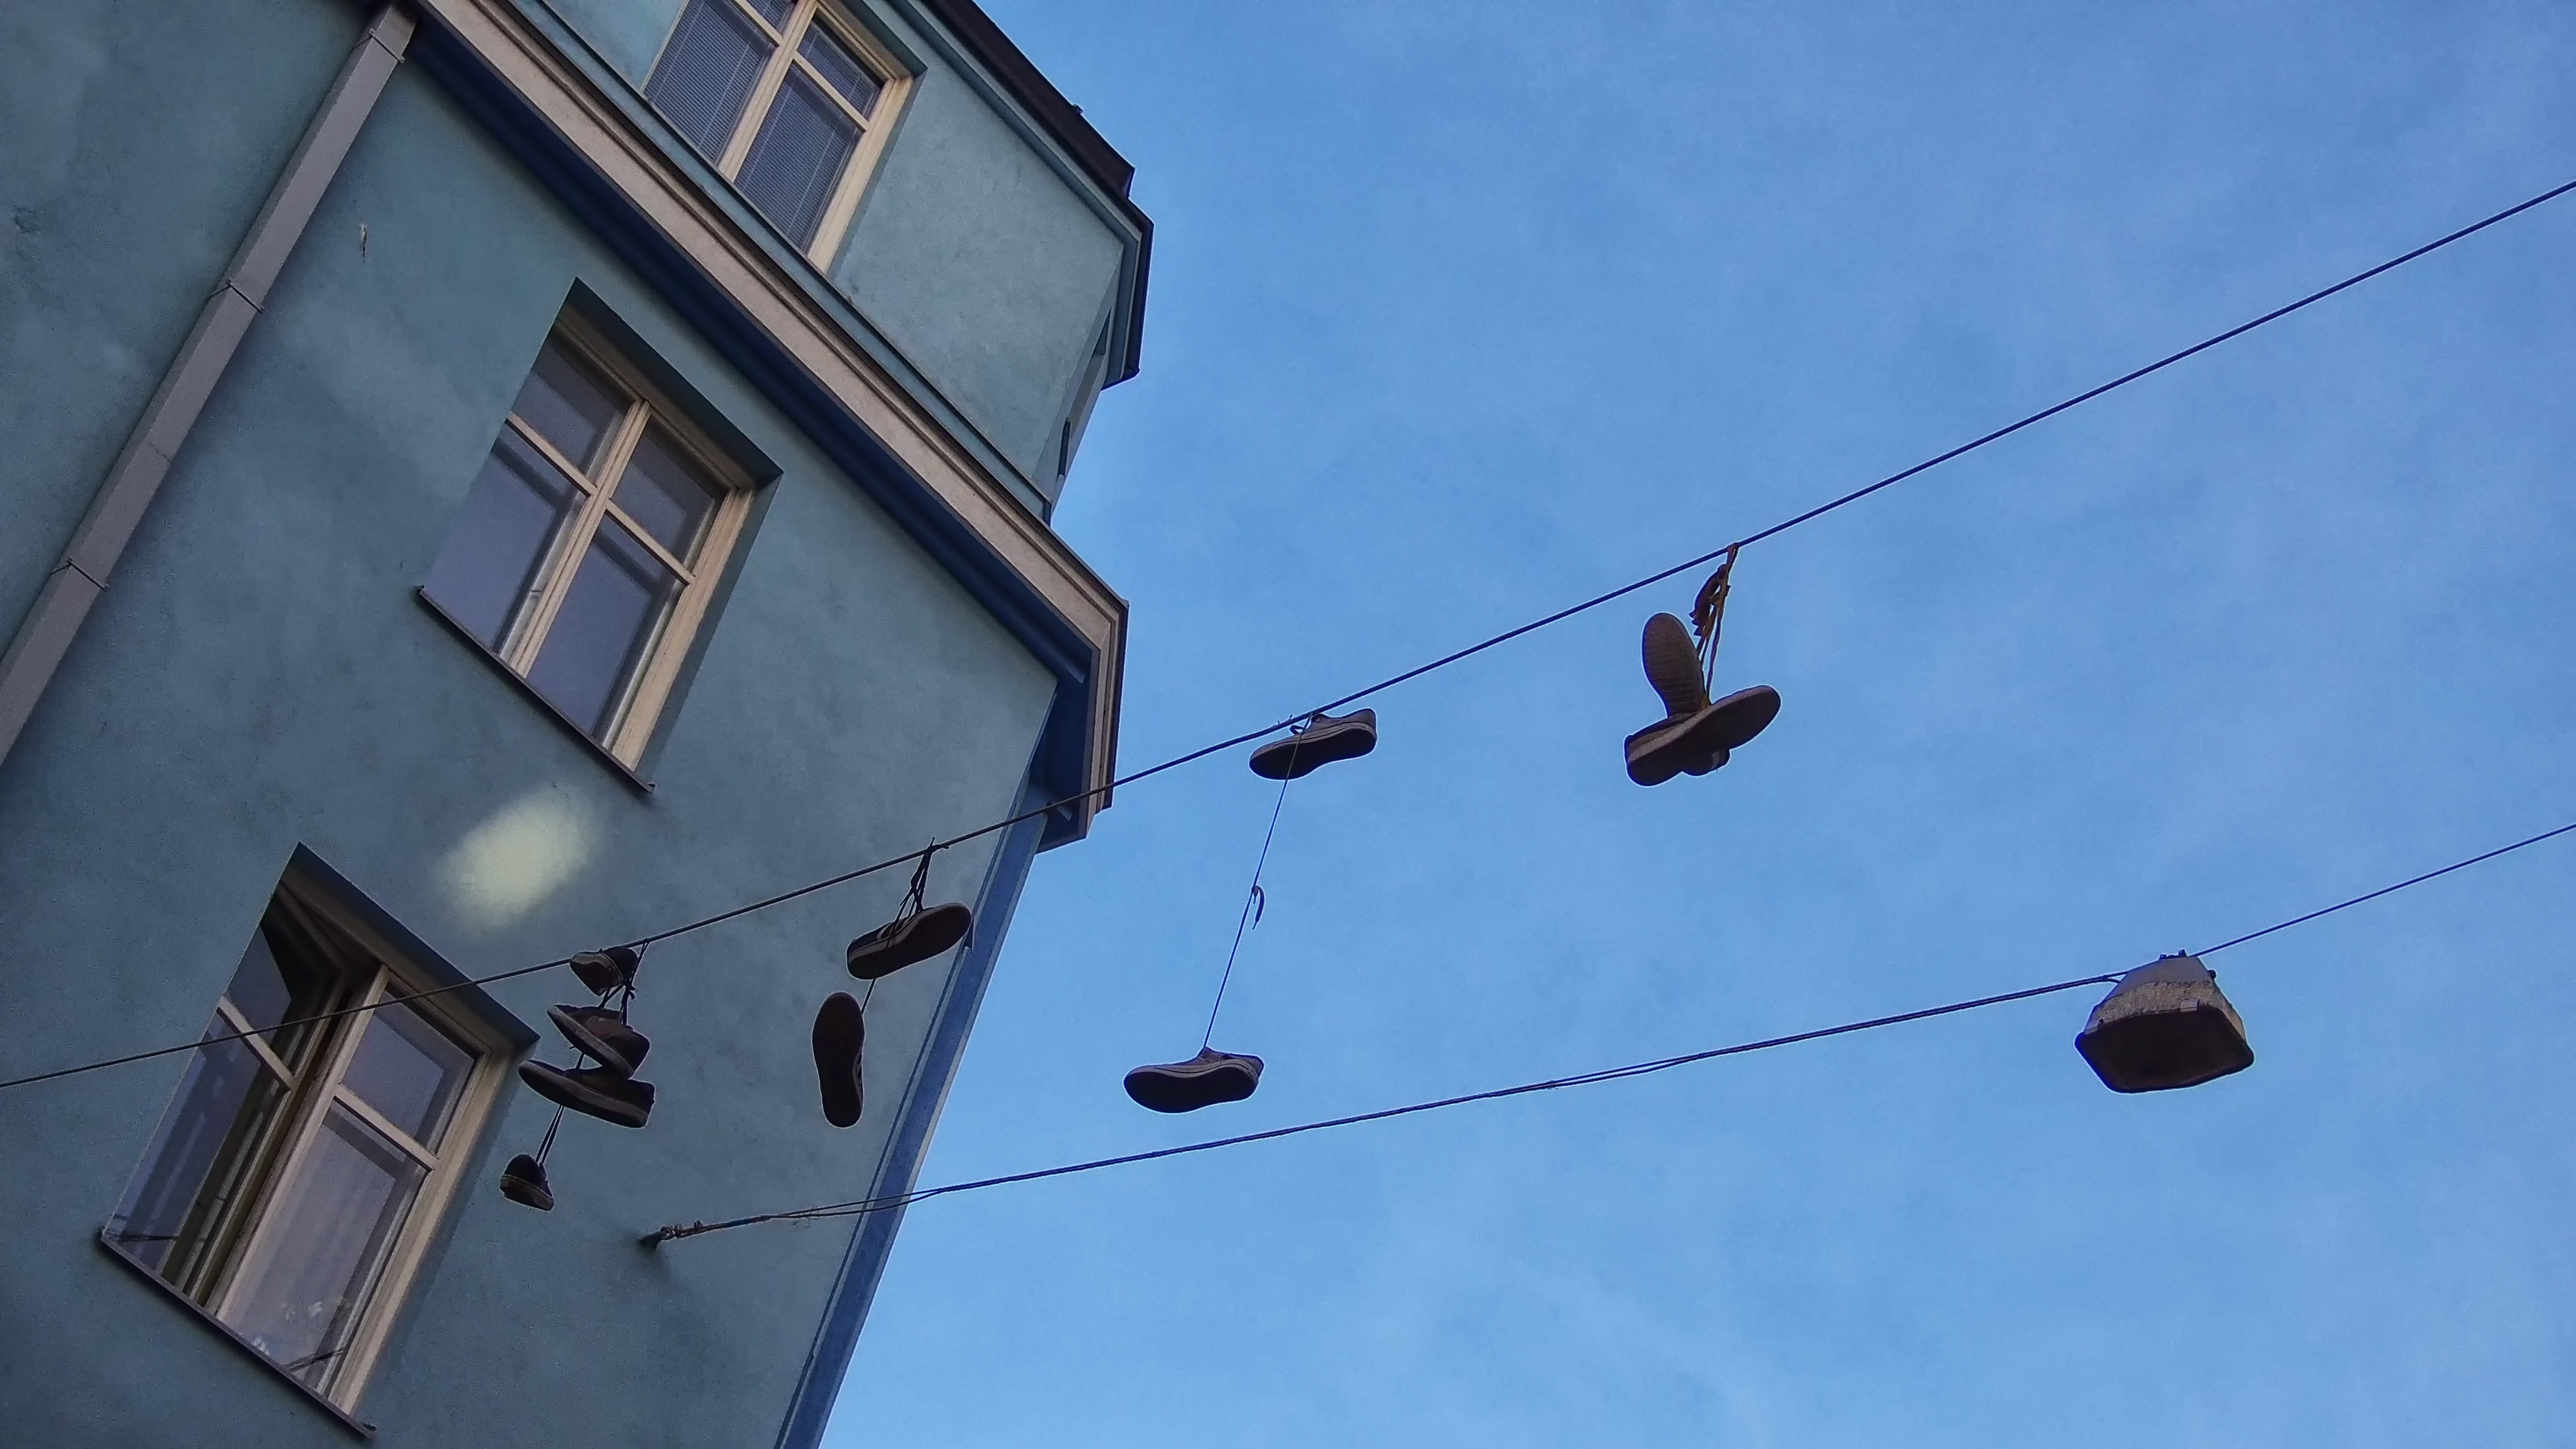
sky, urban, wall, cable, line, mast, blue, street light, hanging, lighting, cord, shoes, boots, footwear, light fixture, wires, hang, shape, tied, urban area